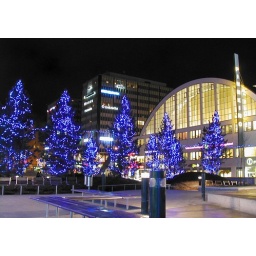
There are some blue Christmas trees outside the Tennispalatsi cinema complex in Kamppi, Helsinki.